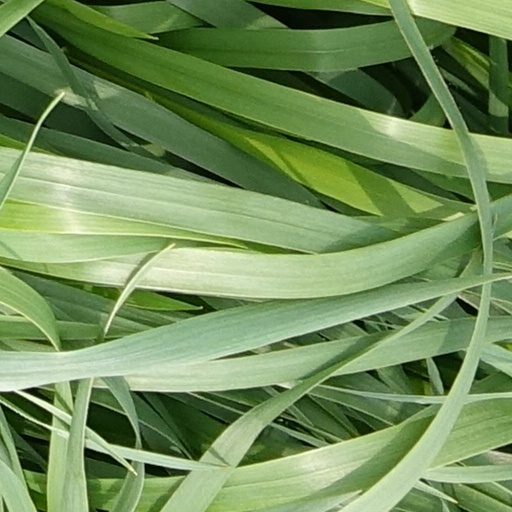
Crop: wheat